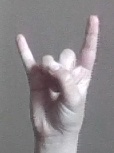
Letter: la